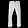
Label: Trouser